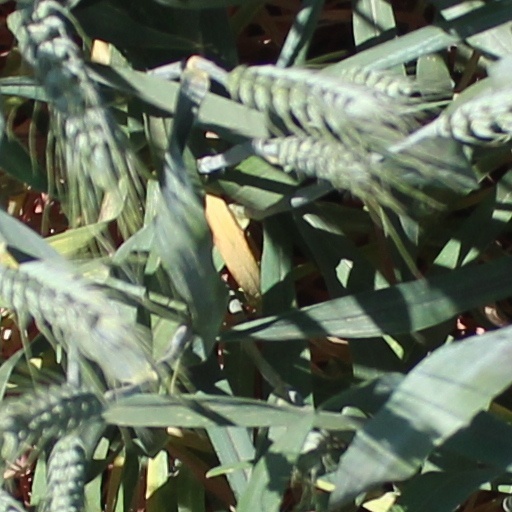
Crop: wheat